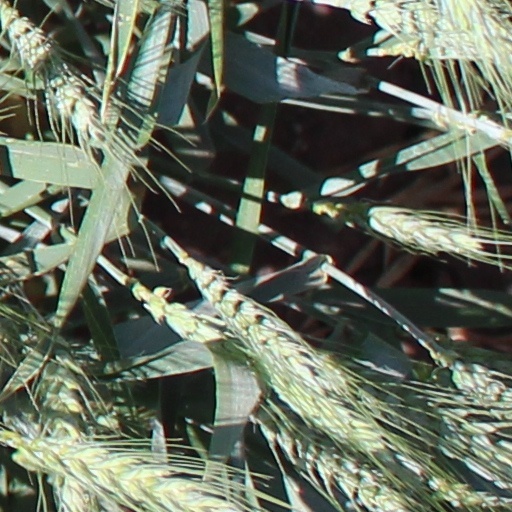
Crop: wheat